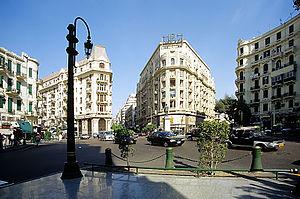
La rue Talaat Harb est un des principaux axes commerçants du centre-ville du Caire, en Égypte. Reliant la place Tahrir à la place Ahmed Orabi, elle est bordée d'immeubles inspirés de l'architecture européenne. La rue Talaat Harb est constituée de deux segments s'articulant autour d'une place circulaire, la place Talaat Harb.